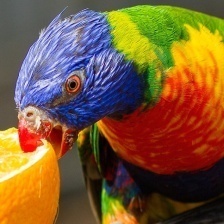
Species: RAINBOW LORIKEET
Scientific name: TRICHOGLOSSUS MOLUCCANUS
ImageNet parent category: lorikeet